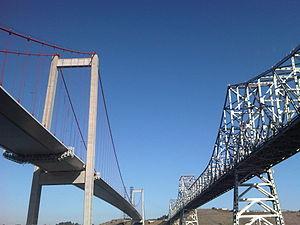
Les ponts de Carquinez franchissent le détroit de Carquinez et relient Vallejo au nord et Crockett au sud en Californie Original description:across the Carquinez Strait
Carquinez Bridge désigne deux ponts parallèles qui franchissent le Carquinez Strait à l'est de la baie de San Francisco, en Californie. Ils relient Vallejo, au nord, à Crockett, au sud. Le Carquinez Bridge est aujourd'hui emprunté par l'autoroute Interstate 80.